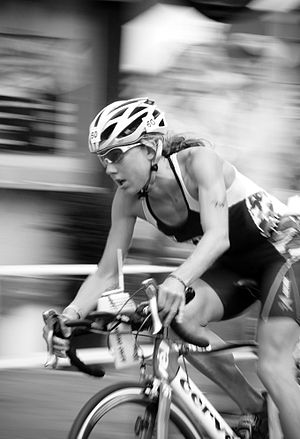
Chrissie Wellington
Christine Ann Wellington MBE, er en tidligere britisk triatlet og verdensrekordholder på ironman-distancen.